Reynaldo (footballer, born 1989)

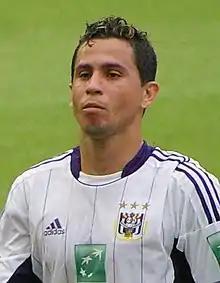
Reynaldo dos Santos Silva after a football match

Reynaldo dos Santos Silva (born 24 August 1989), known as just Reynaldo, is a Brazilian retired professional footballer who played as a forward.